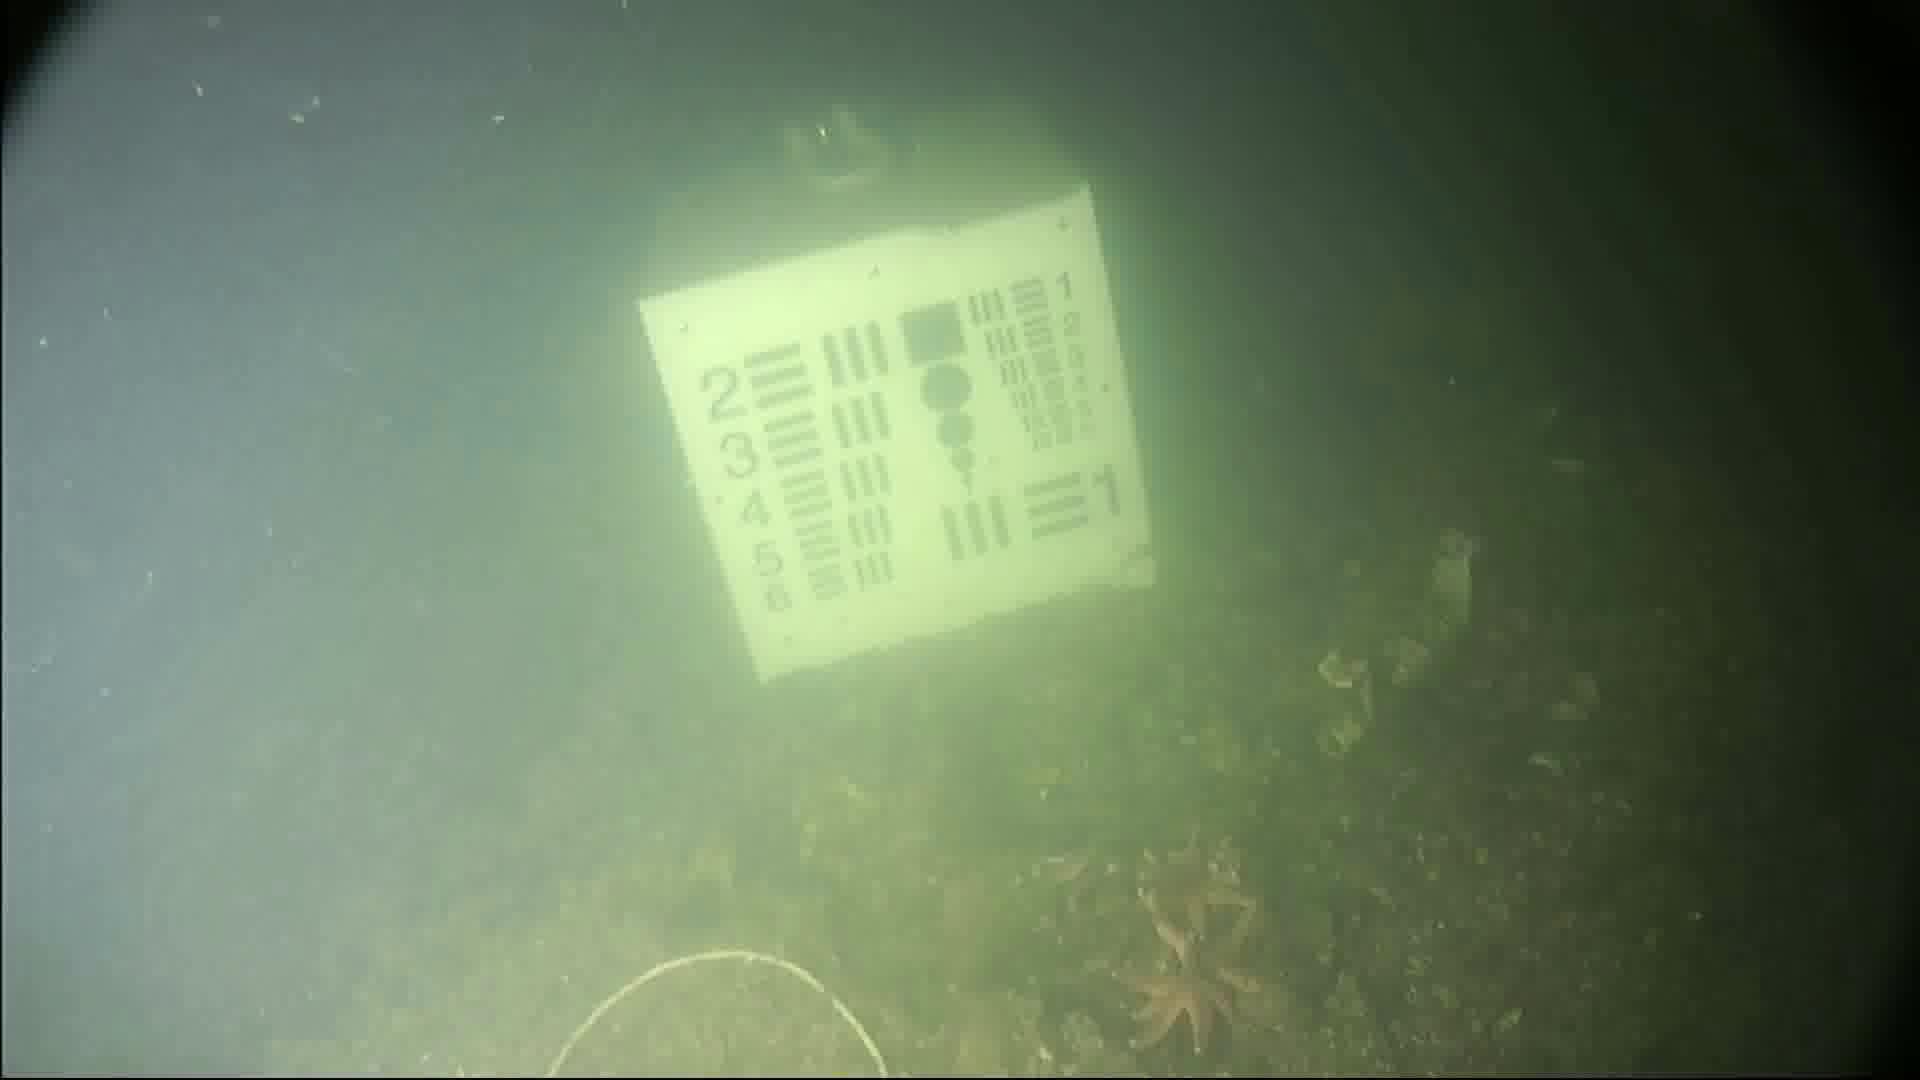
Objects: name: starfish